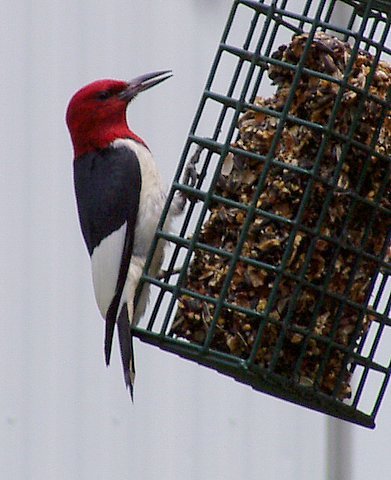
a medium sized bird with a red head, black, long bill, black coverts and secondaries and a white and black inner and outer rectrices.
this is a bird with a white belly, black back and a red head.
bird has black body feathers, white breast feather, and long thin beakbird has red head,throat and white breast,belly and black secondaries and black and white rectrices.
this bird has a red head, black and white wings and a white body with a long pointed bill.
this bird is red with black and white and has a long, pointy beak.
this is a colorful bird with a crimson red head, white breast, and blue and white wings. it also has a sharp and elongated bill.
this bird is red, black, and white in color, with a gray beak.
this bird has a long black bill and a bright red crown and throat.
this is a small bird, with a white belly, black back, read head, and a long pointed bill.
Species: Red Headed Woodpecker